Gaylor Peak

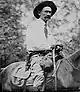
Jack Gaylor

The toponym of this mountain was officially adopted by the United States Board on Geographic Names to honor Andrew Jack Gaylor, one of the first rangers in Yosemite National Park. Gaylor died from a heart attack on April 19, 1921, while on patrol in the park, after serving 14 years with the National Park Service.